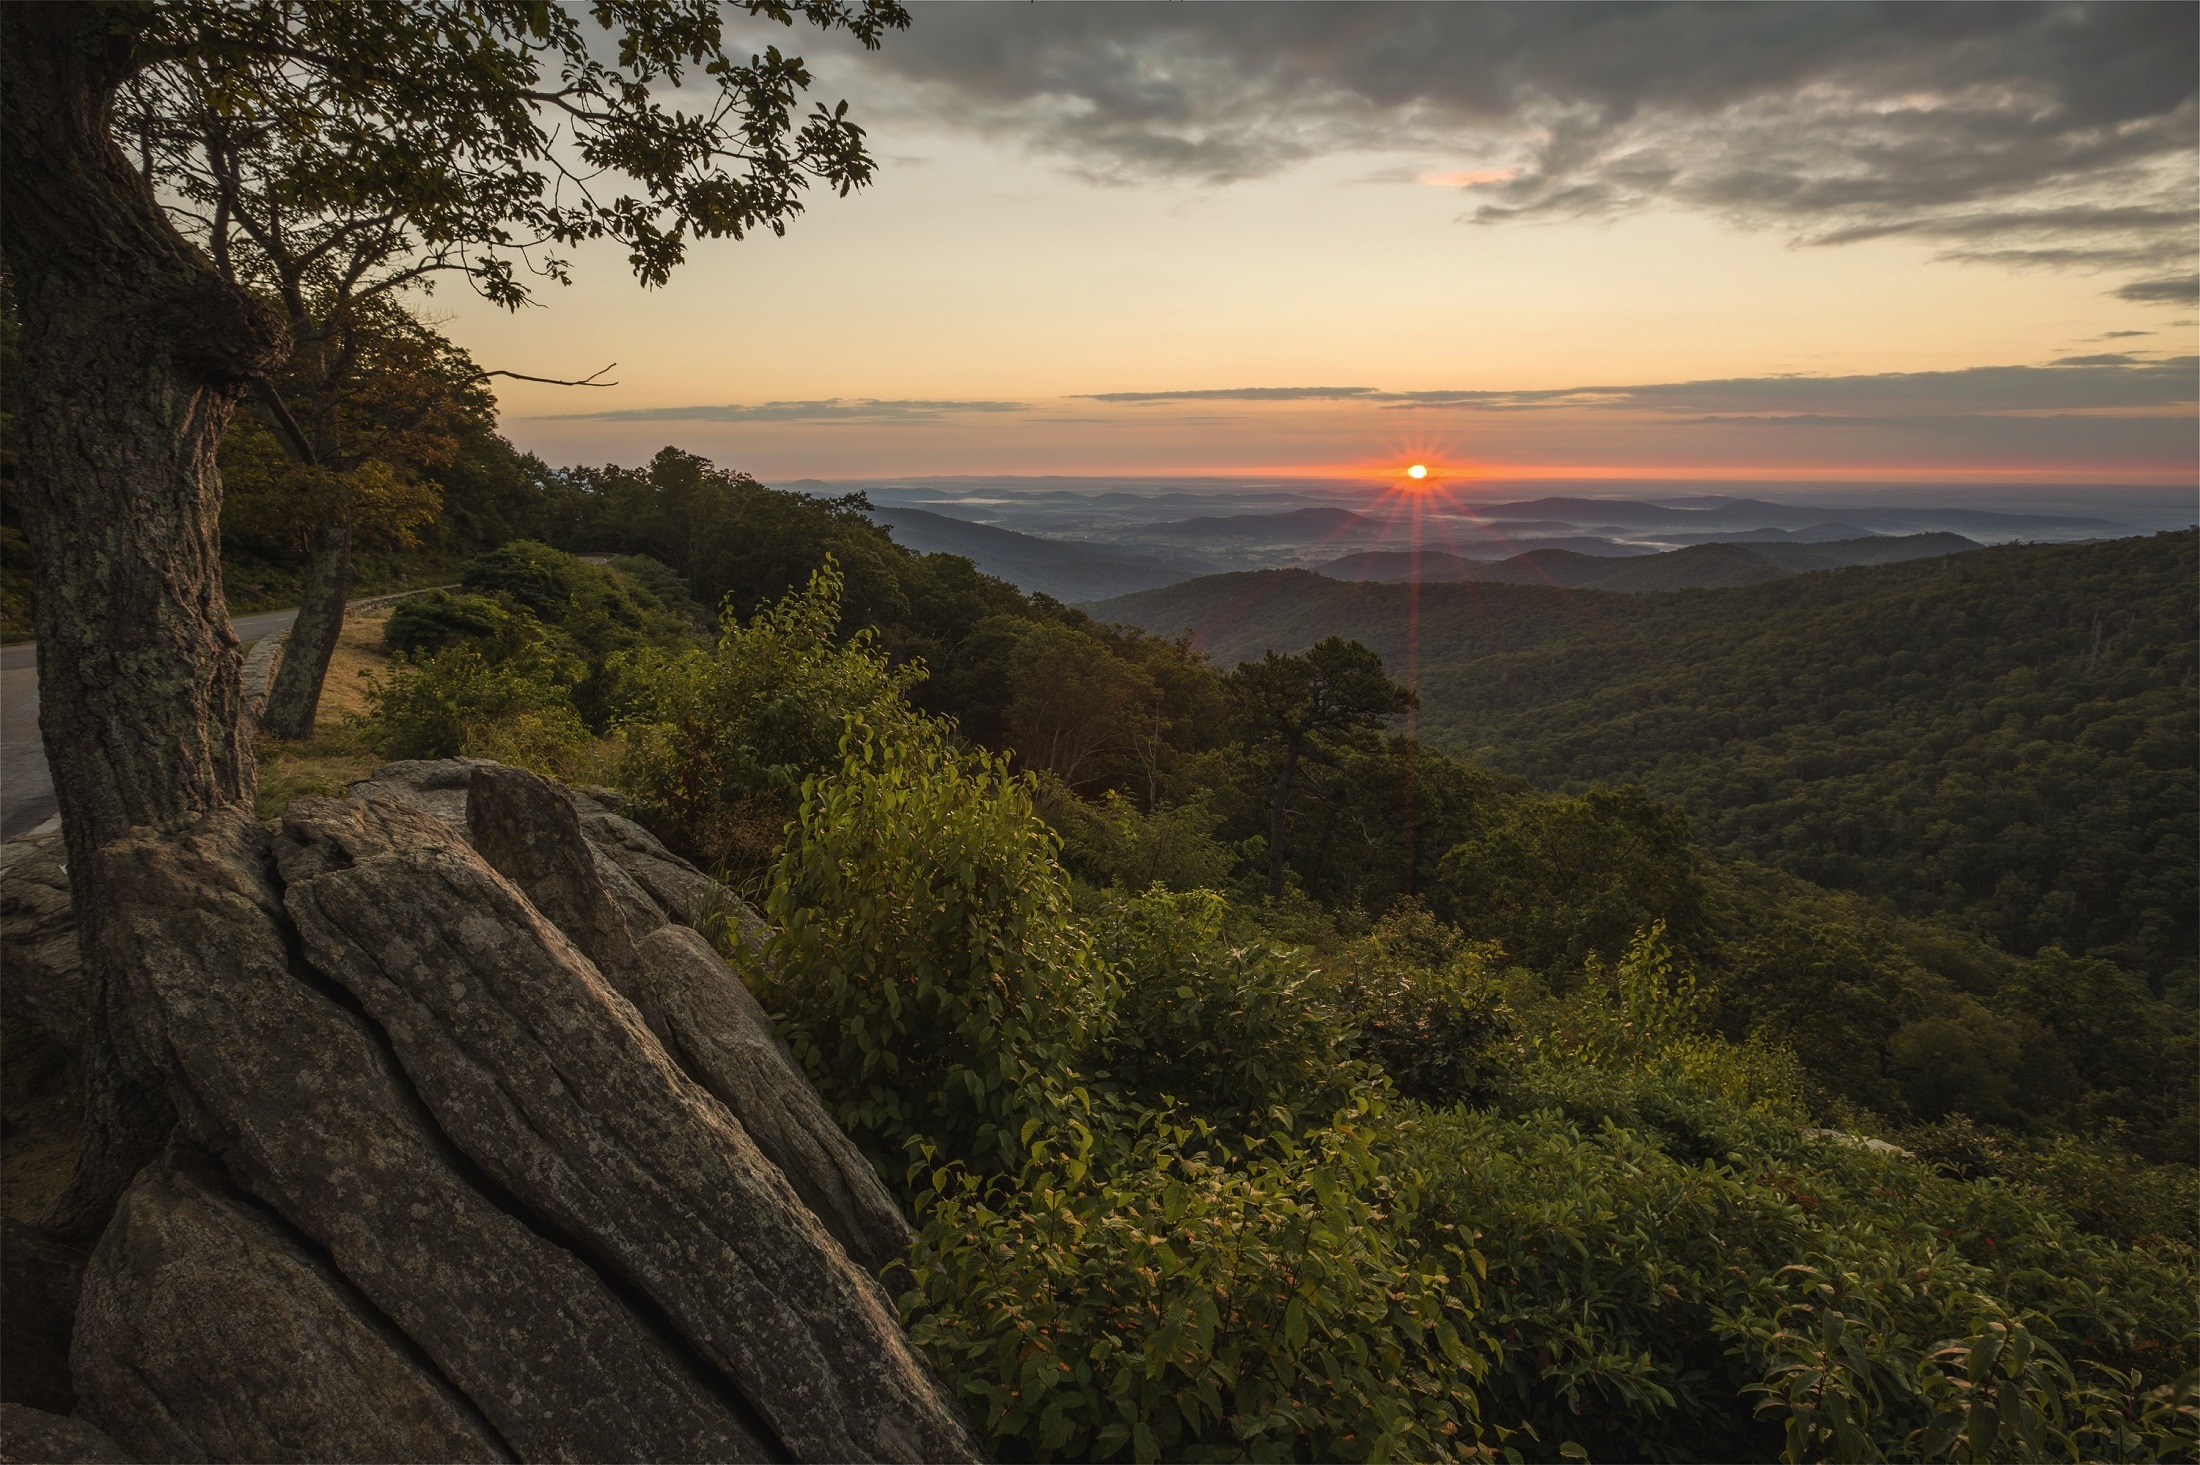
landscape, sea, coast, tree, nature, forest, rock, wilderness, mountain, cloud, sky, sunrise, sunset, sunlight, morning, hill, view, dawn, range, cliff, dusk, scenic, park, usa, ridge, trees, outdoors, hills, clouds, habitat, loch, virginia, shenandoah national park, skyline drive, natural environment, atmospheric phenomenon, mountainous landforms, hazel mountain overlook